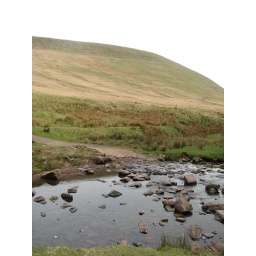
water in wales with a molehill leading to a mountain